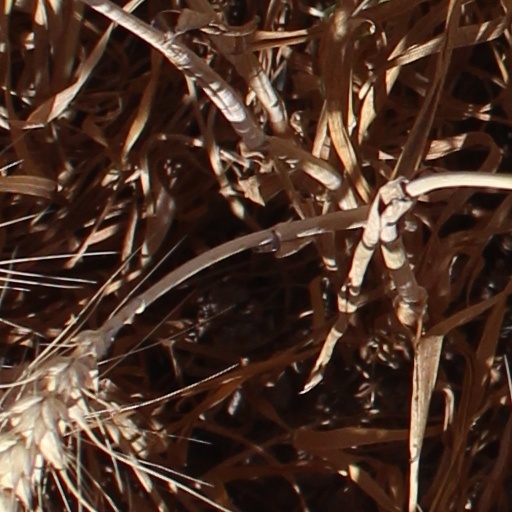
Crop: wheat